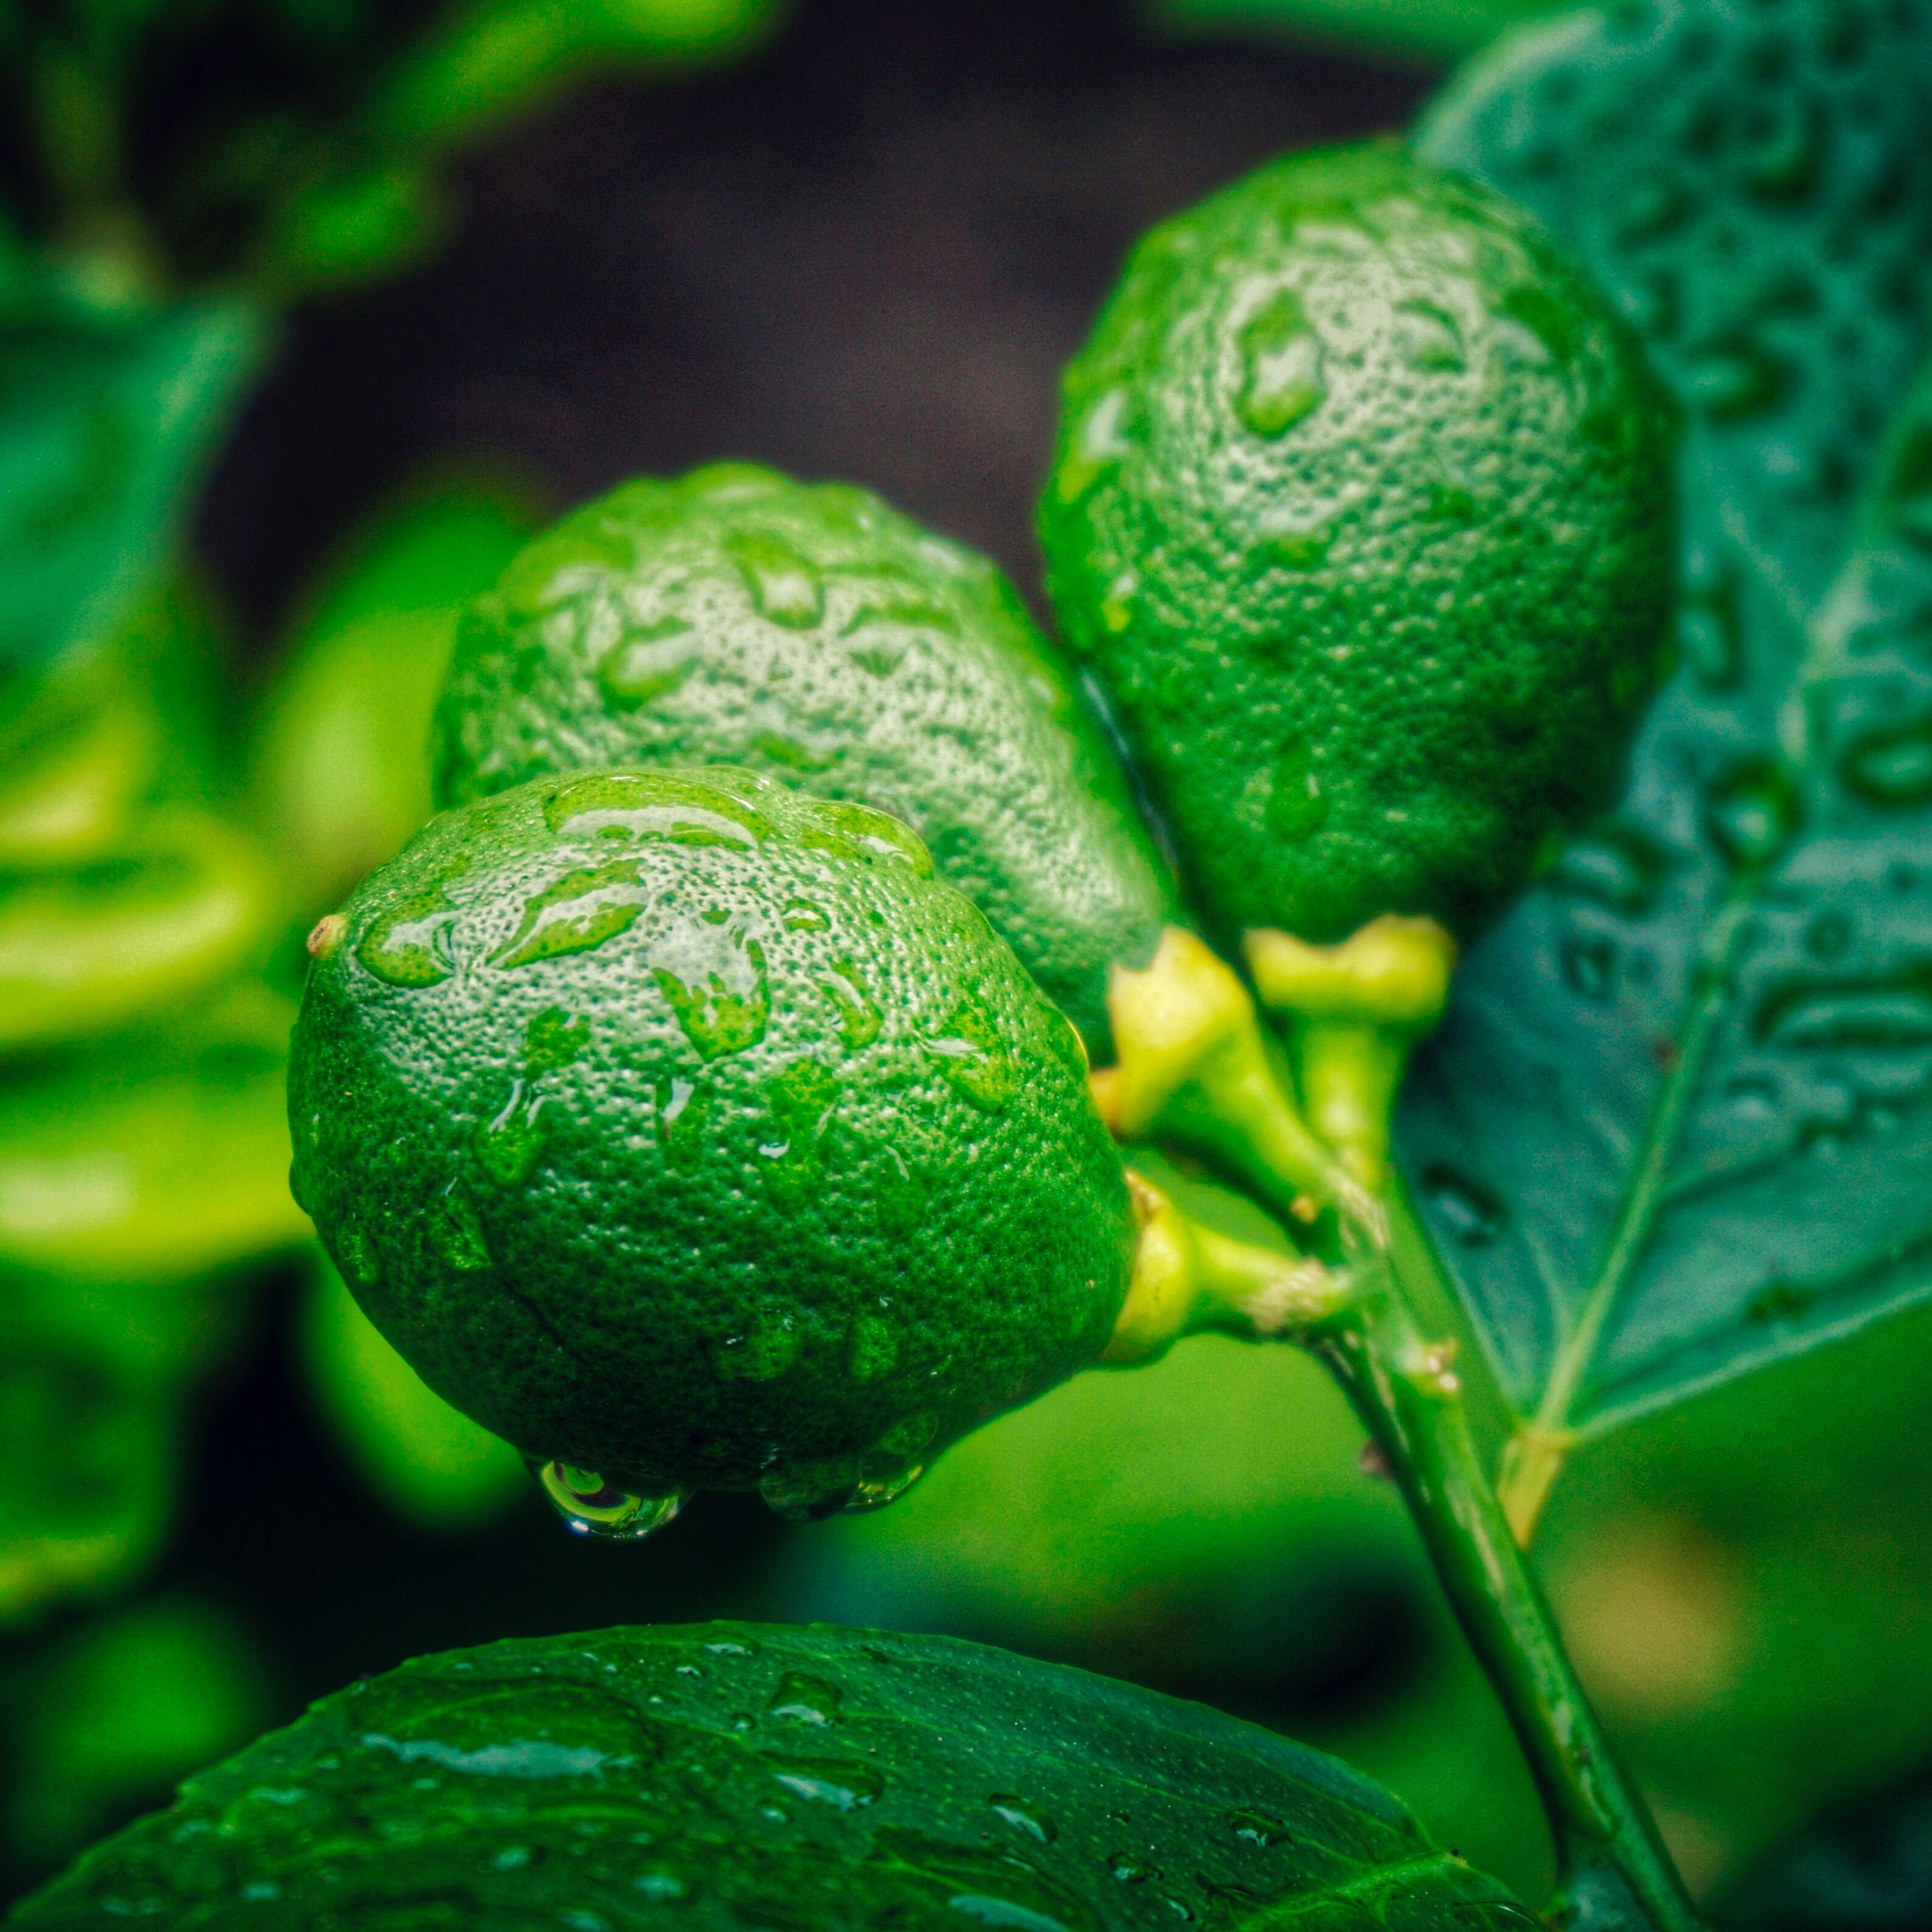
tree, plant, fruit, leaf, flower, food, green, produce, botany, flora, lime, close up, citrus, macro photography, flowering plant, land plant